Ari Herstand

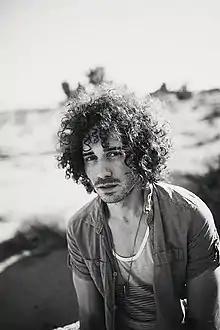
Ari Herstand in Joshua Tree in 2013

Ari Seth Herstand (born June 1, 1985) is an American musician, songwriter, author, actor, blogger based in Los Angeles, California (previously Minneapolis, Minnesota). He is the CEO and founder of the music business education and artist advocacy company Ari's Take.